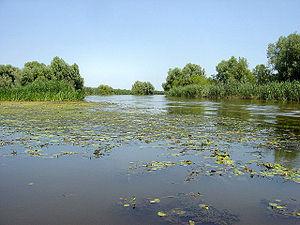
Zapovednik est le terme employé pour décrire, dans les anciennes républiques soviétiques, les aires naturelles protégées, avec pour objectif de les conserver « éternellement vierges ». Il s’agit du plus haut degré de protection environnementale et concerne des zones strictement protégées et dont l’accès au public est restreint.
La Volga est le plus grand fleuve d'Europe. Avec ses affluents, il draine plus d'un tiers de la surface de la Russie européenne. La Volga prend sa source dans les collines de Valdaï à 228 mètres d'altitude entre Moscou et Saint-Pétersbourg avant de se jeter dans la mer Caspienne après un long parcours de 3 690 km. Le fleuve est navigable sur presque toute sa longueur grâce à d'énormes aménagements réalisés pour l'essentiel durant la seconde moitié du XXᵉ siècle. Son bassin versant, d'une superficie de 1 350 000 km², rassemble une mosaïque de peuples. La vallée de la Volga concentre depuis la Seconde Guerre mondiale une part importante des activités industrielles de la Russie. La Volga joue également un grand rôle dans l'imaginaire russe et a inspiré de nombreux romans, tableaux et chansons, tels que Les Bateliers de la Volga.
Cet article recense les zones humides de Russie concernées par la convention de Ramsar.